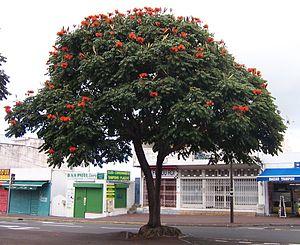
Tulipier du Gabon (Spathodea campanulata) - allure générale de l'arbre, La Réunion
Le Gabon, en forme longue la République gabonaise, est un pays situé en Afrique centrale, traversé par l'équateur, frontalier à l'est, au sud-est et au sud de la république du Congo, au nord-nord-ouest de la Guinée équatoriale et au nord du Cameroun. Ancienne colonie française, le Gabon est indépendant depuis le 17 août 1960.
Spathodea est un genre d'arbres de la famille des Bignoniaceae. C'est le genre du tulipier du Gabon.
Le tulipier du Gabon est une espèce d'arbres de la famille des Bignoniaceae originaire d'Afrique.